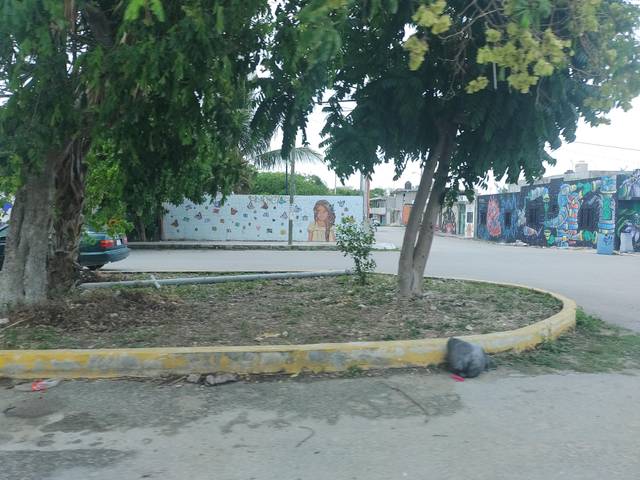
Region: Mexico
Coordinates: 20.401, -87.323